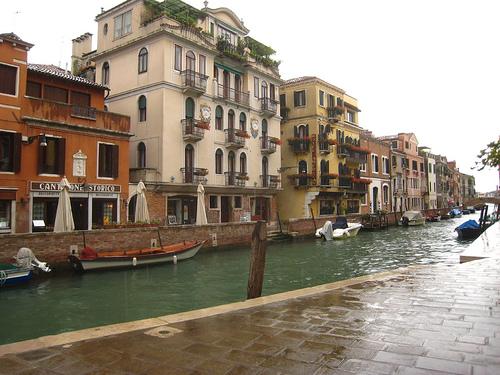
Weather: rain or strom